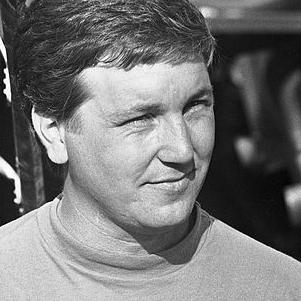
Age: 24